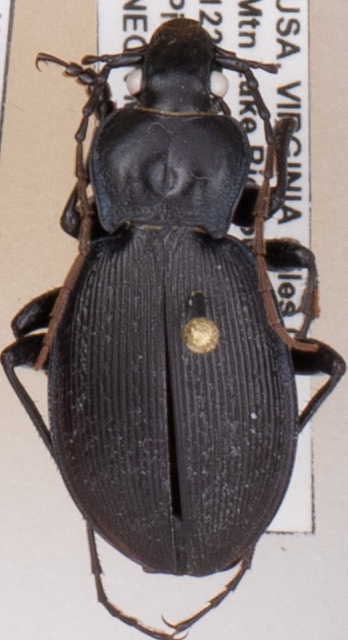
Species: Carabus goryi
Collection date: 2021-06-01
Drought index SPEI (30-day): -1.85
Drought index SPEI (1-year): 0.678
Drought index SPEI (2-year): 1.45